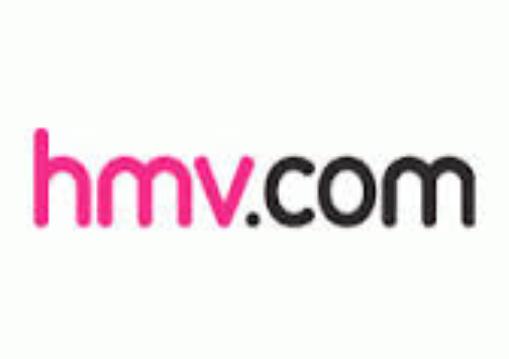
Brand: HMV
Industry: Leisure